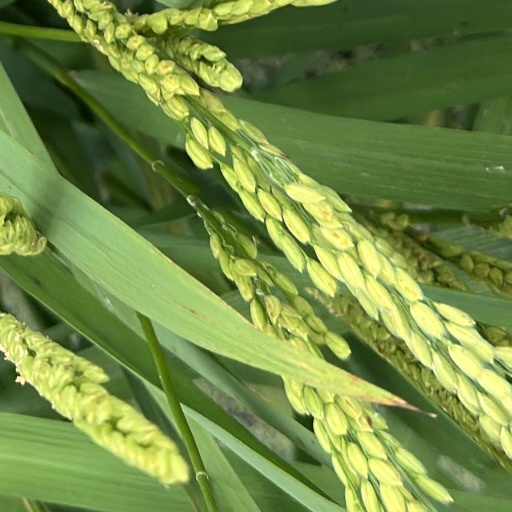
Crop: rice